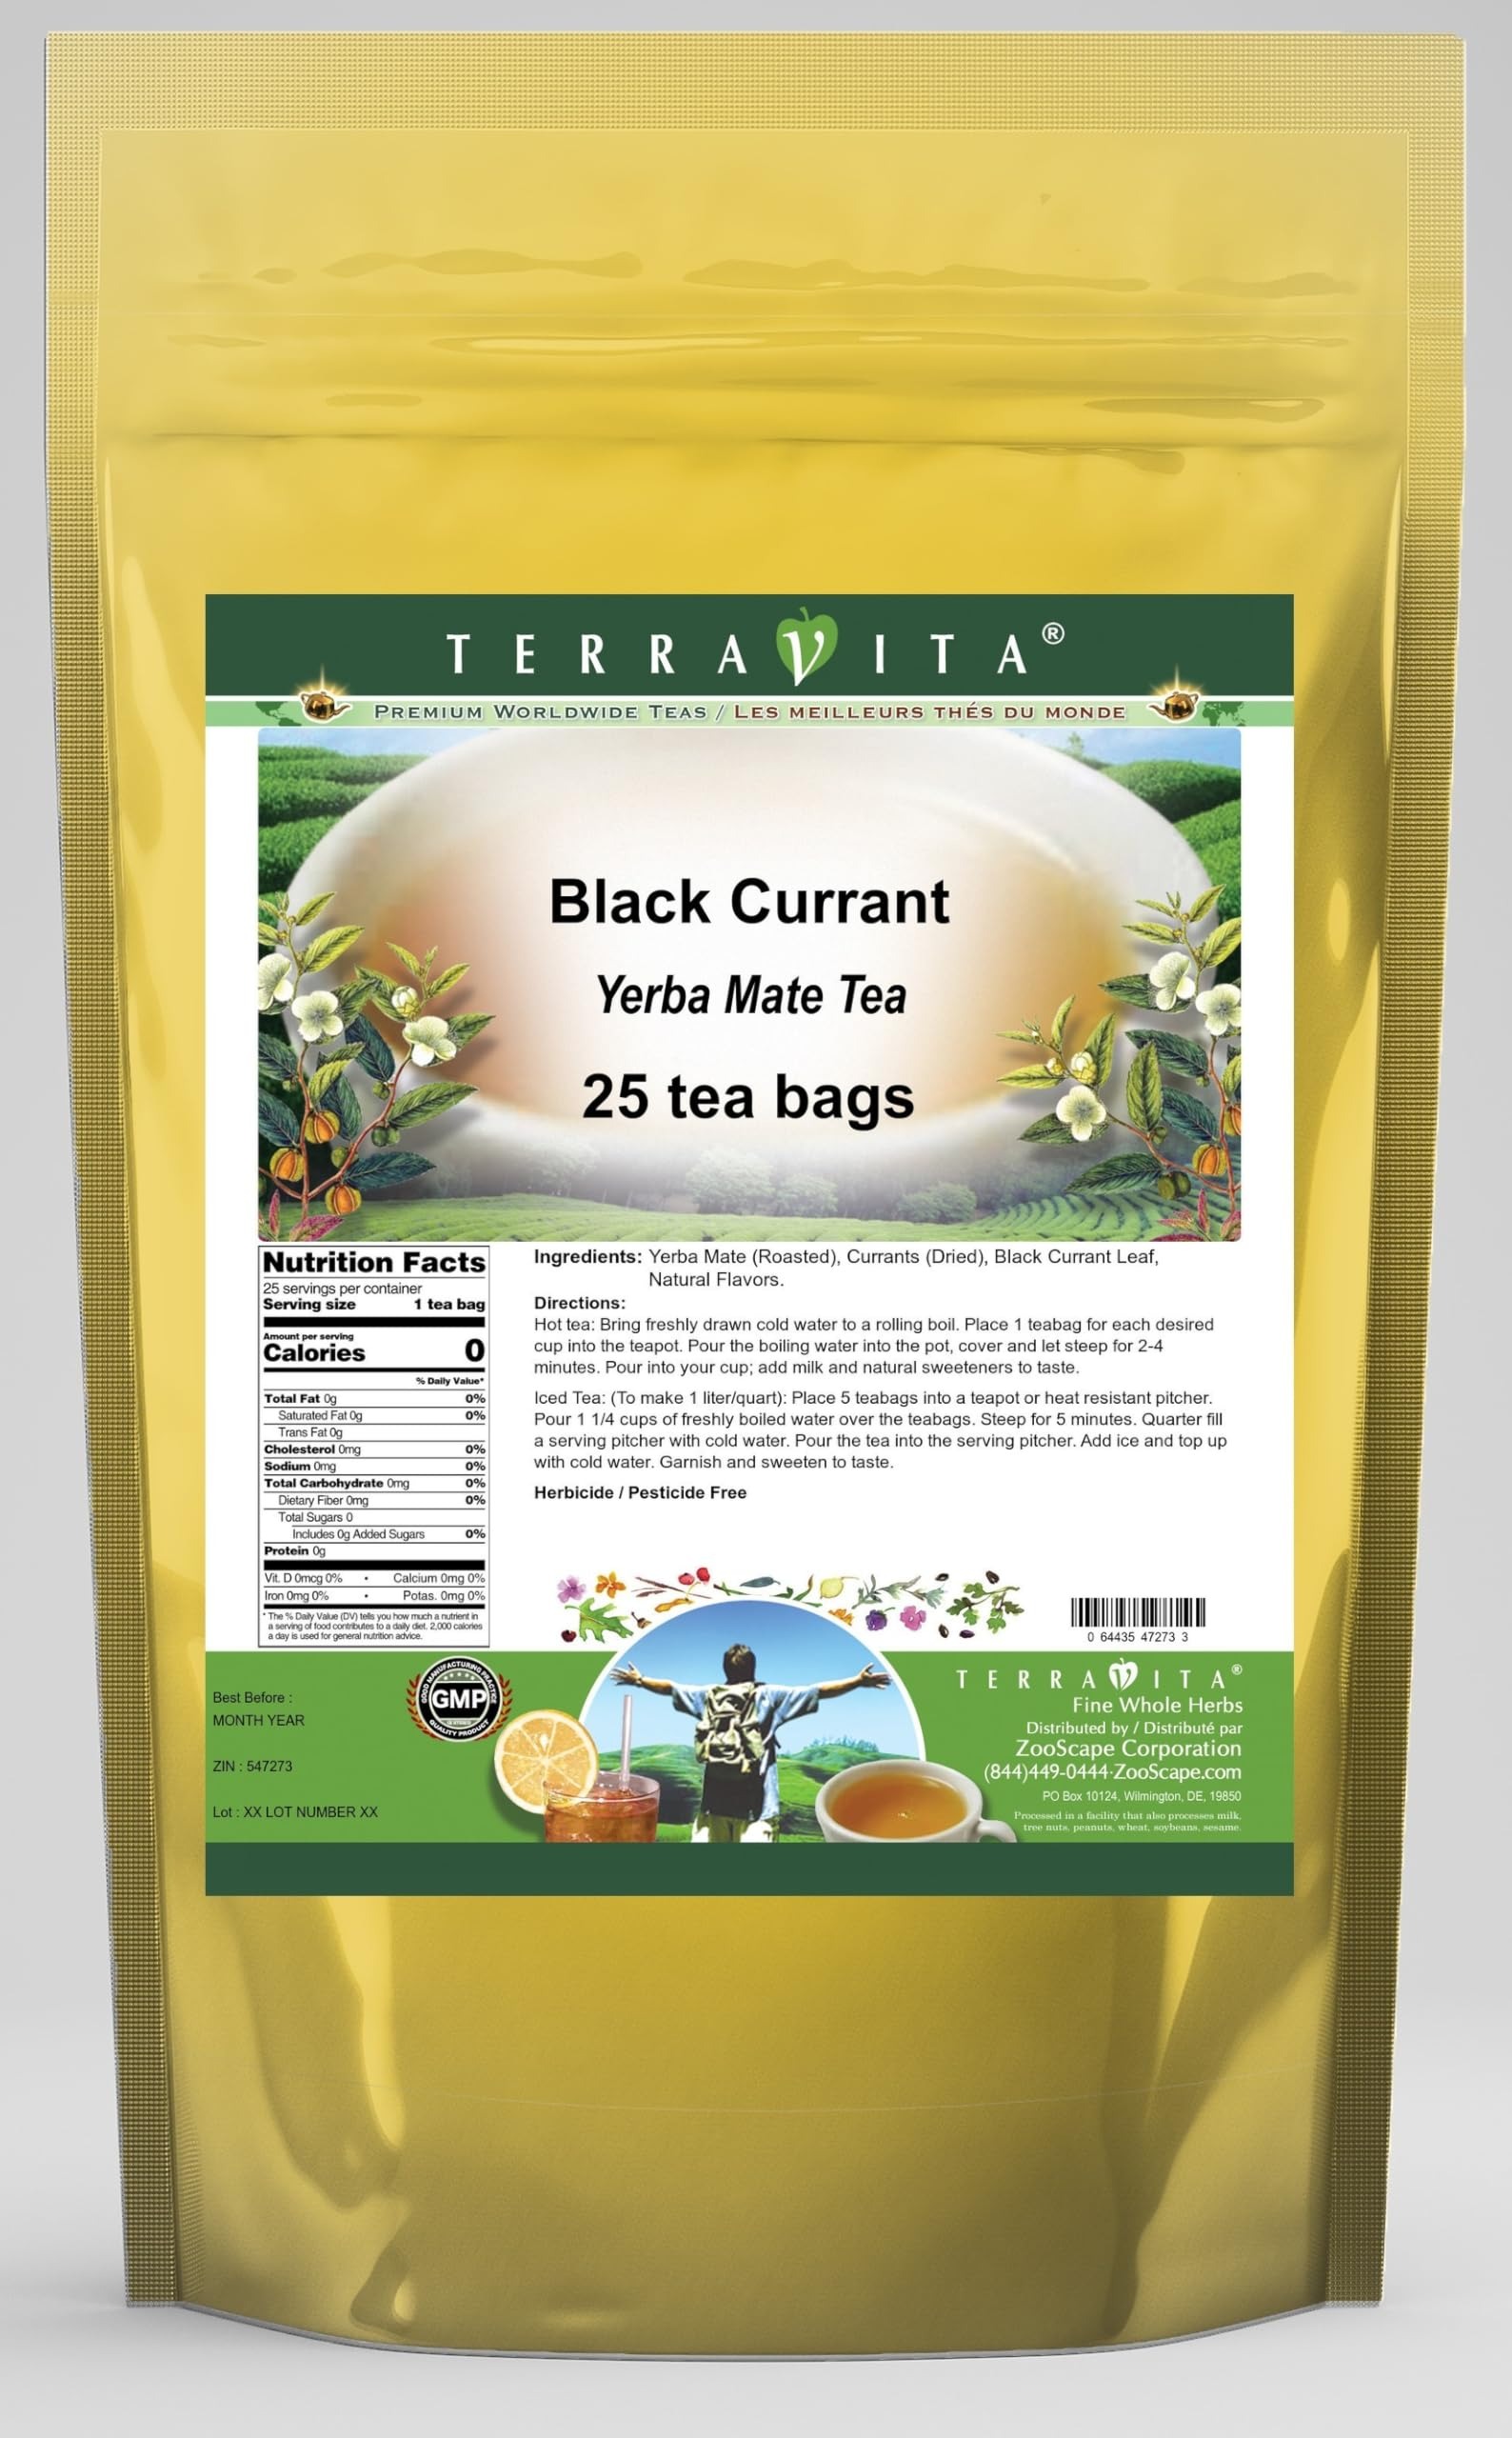
Item Name: Black Currant Yerba Mate Tea (25 tea bags, ZIN: 547273)
Bullet Point 1: Our Black Currant Yerba Mate tea is a scrumptuous all-natural flavored Yerba Mate coffee substitute with Currants and Black Currant Leaf that will refresh you with its terrific taste! You will enjoy the earthy and acidity-free Black Currant aroma and flavor again and again! - Ingredients: Yerba Mate, Currants, Black Currant Leaf and Natural Black Currant Flavor.
Bullet Point 2: No fillers.
Bullet Point 3: Manufacturer: TerraVita
Bullet Point 4: Size: 25 tea bags
Bullet Point 5: Yerba Mate Tea Bags - Packed in a convenient upright pouch!
Product Description: Our Black Currant Yerba Mate tea is a scrumptuous all-natural flavored Yerba Mate coffee substitute with Currants and Black Currant Leaf that will refresh you with its terrific taste! You will enjoy the earthy and acidity-free Black Currant aroma and flavor again and again! - Ingredients: Yerba Mate, Currants, Black Currant Leaf and Natural Black Currant Flavor. - Hot tea brewing method: Bring freshly drawn cold water to a rolling boil. Place 1 teabag for each desired cup into the teapot. Pour the boiling water into the pot, cover and let steep for 2-4 minutes. Pour into your cup; add milk and natural sweeteners to taste. - Iced tea brewing method: (To make 1 liter/quart): Place 5 teabags into a teapot or heat resistant pitcher. Pour 1 1/4 cups of freshly boiled water over the teabags. Steep for 5 minutes. Quarter fill a serving pitcher with cold water. Pour the tea into the serving pitcher. Add ice and top up with cold water. Garnish and sweeten to taste. - TerraVita is an exclusive line of premium-quality, natural source products that use only the finest, purest and most potent ingredients found around the world. TerraVita is hallmarked by the highest possible standards of purity, potency, stability and freshness. All of our products are prepared with the highest elements of quality control, from raw materials through the entire manufacturing process, up to and including the moment that the bottles or bags are sealed for freshness and shipped out to you. Our highest possible standards are certified by independent laboratories and backed by our personal guarantee. - TerraVita exists to meet and ensure your family's health and wellness without the harmful effects of chemicals and health products. We strive to make all of our products affordable and reliable and are cons
Value: 25.0
Unit: Count

Price: 19.6